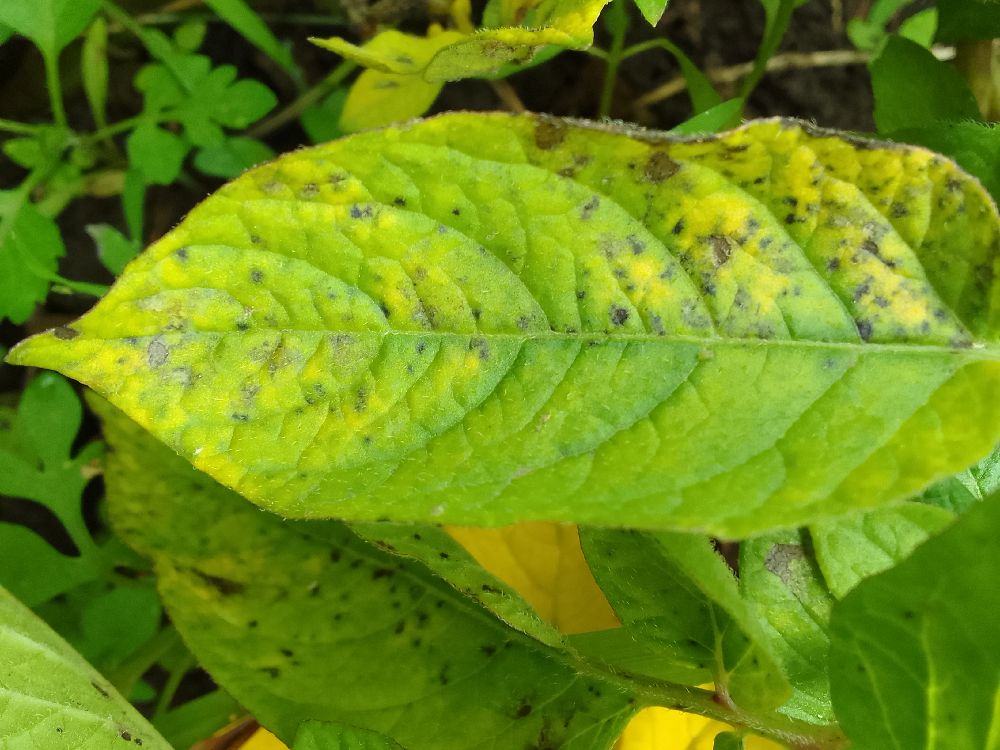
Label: Early blight